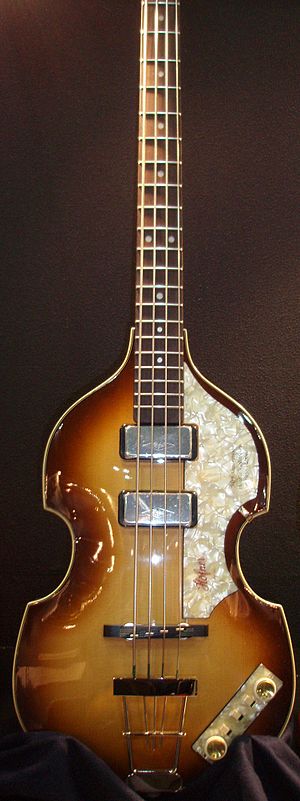
Höfner / Virksomhedens historie
En Höfner Höfner 500/1 "violinbas" som den Paul McCartney benytter.
Karl Höfner GmbH & Co. KG er en tysk producent af musikinstrumenter med én afdeling, der fremstillet guitarer og basguitarer og én afdeling, der fremstiller andre strengeinstrumenter, så som violiner, violaer, celloer, kontrabasser og buer til strengeinstrumenter.